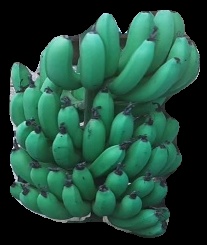
Variety: pachbale
Grade: grade3